Dadá Belmonte

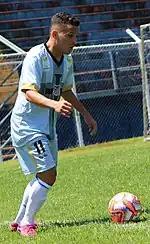
Dadá Belmonte with Água Santa in 2019

Dadá moved to Água Santa for the 2019 campaign, and helped the club in their promotion from the Campeonato Paulista Série A2 with nine goals. He was the second-best top scorer of the competition, only two goals behind teammate Alvinho.